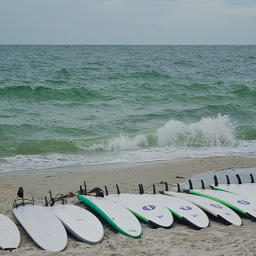
A beach line with surfboards next to the ocean.
A row of surfboards sitting on the beach near the ocean.
Several surfboards lined up on the shore of the ocean.
many green and white surfboards laying on the sand
Surfing board are kept in a row at sea beach.